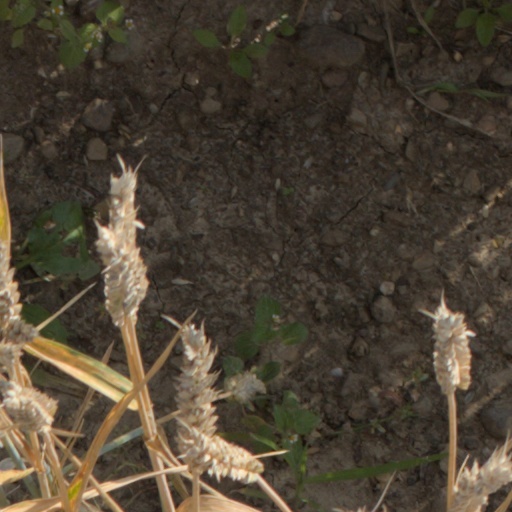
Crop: wheat